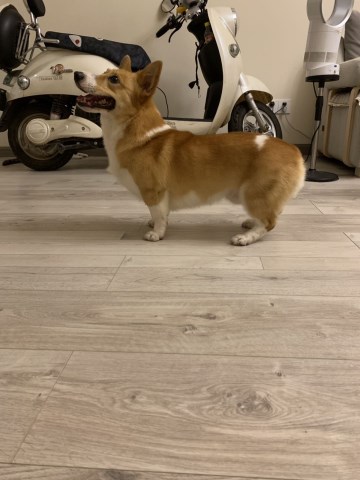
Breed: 2909-n000116-Cardigan